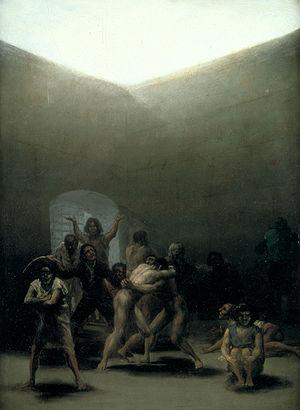
L’Enclos des fous est une petite peinture sur étain réalisée par Francisco Goya entre 1793 et 1794. Goya affirma que cette œuvre était liée à ce type de scènes qu’il avait pu voir dans sa jeunesse dans une institution de Saragosse.